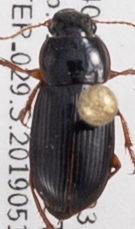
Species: Harpalus herbivagus
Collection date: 2019-05-15
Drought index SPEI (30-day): -0.54
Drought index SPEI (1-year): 0.9
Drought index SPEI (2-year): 0.17